Timeline of Australian inventions

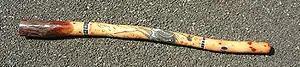
A didgeridoo

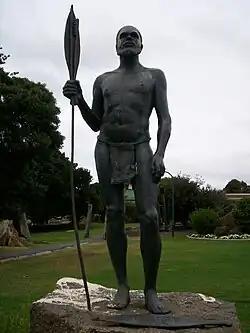
Mokare with spear and woomera, another woomera lies at his feet

Didgeridoo – The didgeridoo is a wind instrument of northern Australia. It is sometimes described as a "drone pipe," but musicologists classify it as an aerophone. Traditionally, a didgeridoo was made by selecting a section of a Eucalyptus branch, then burying it near a termite mound so that the termites would hollow it out, to produce a long, hollow piece of wood suitable for fashioning the instrument.